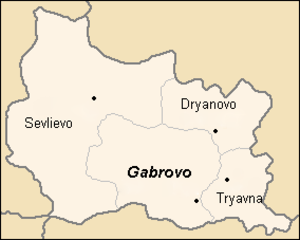
Gabrovo (provins)
Kort over Gabrovo-provinsen med kommuner og byer markeret
Gabrovo er en af de 28 provinser i Bulgarien, beliggende i den centrale del af landet, grænsende til Stara Zagora- Veliko Tarnovo-, Lovetj- og Plovdiv-provinserne. Provinsen har et areal på 2.023 kvadratkilometer, hvilket gør den til den arealmæssigt mindste egentlige provins i landet, idet kun hovedstaden Sofia, der har status som en provins, er mindre. Provinsens indbyggertal er på 137.461.